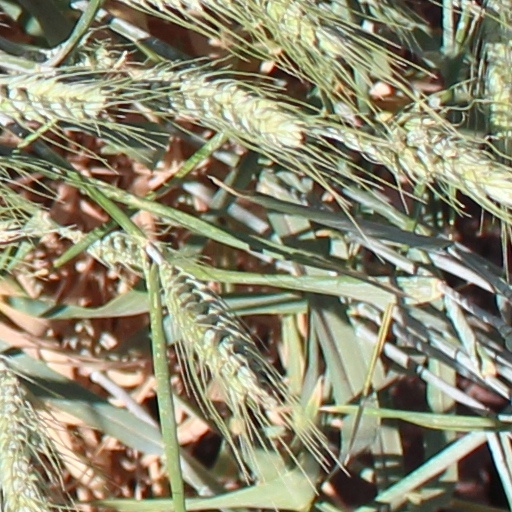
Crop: wheat